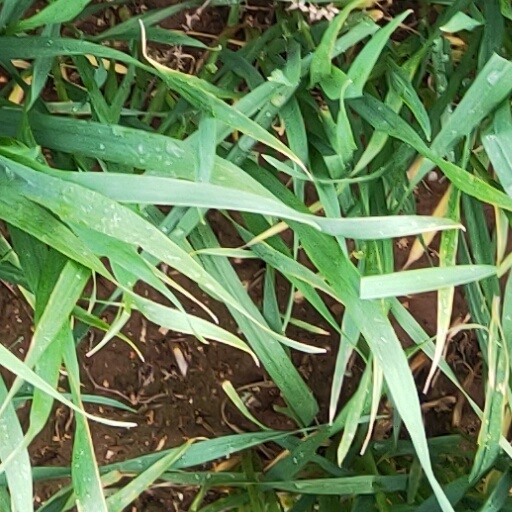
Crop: wheat